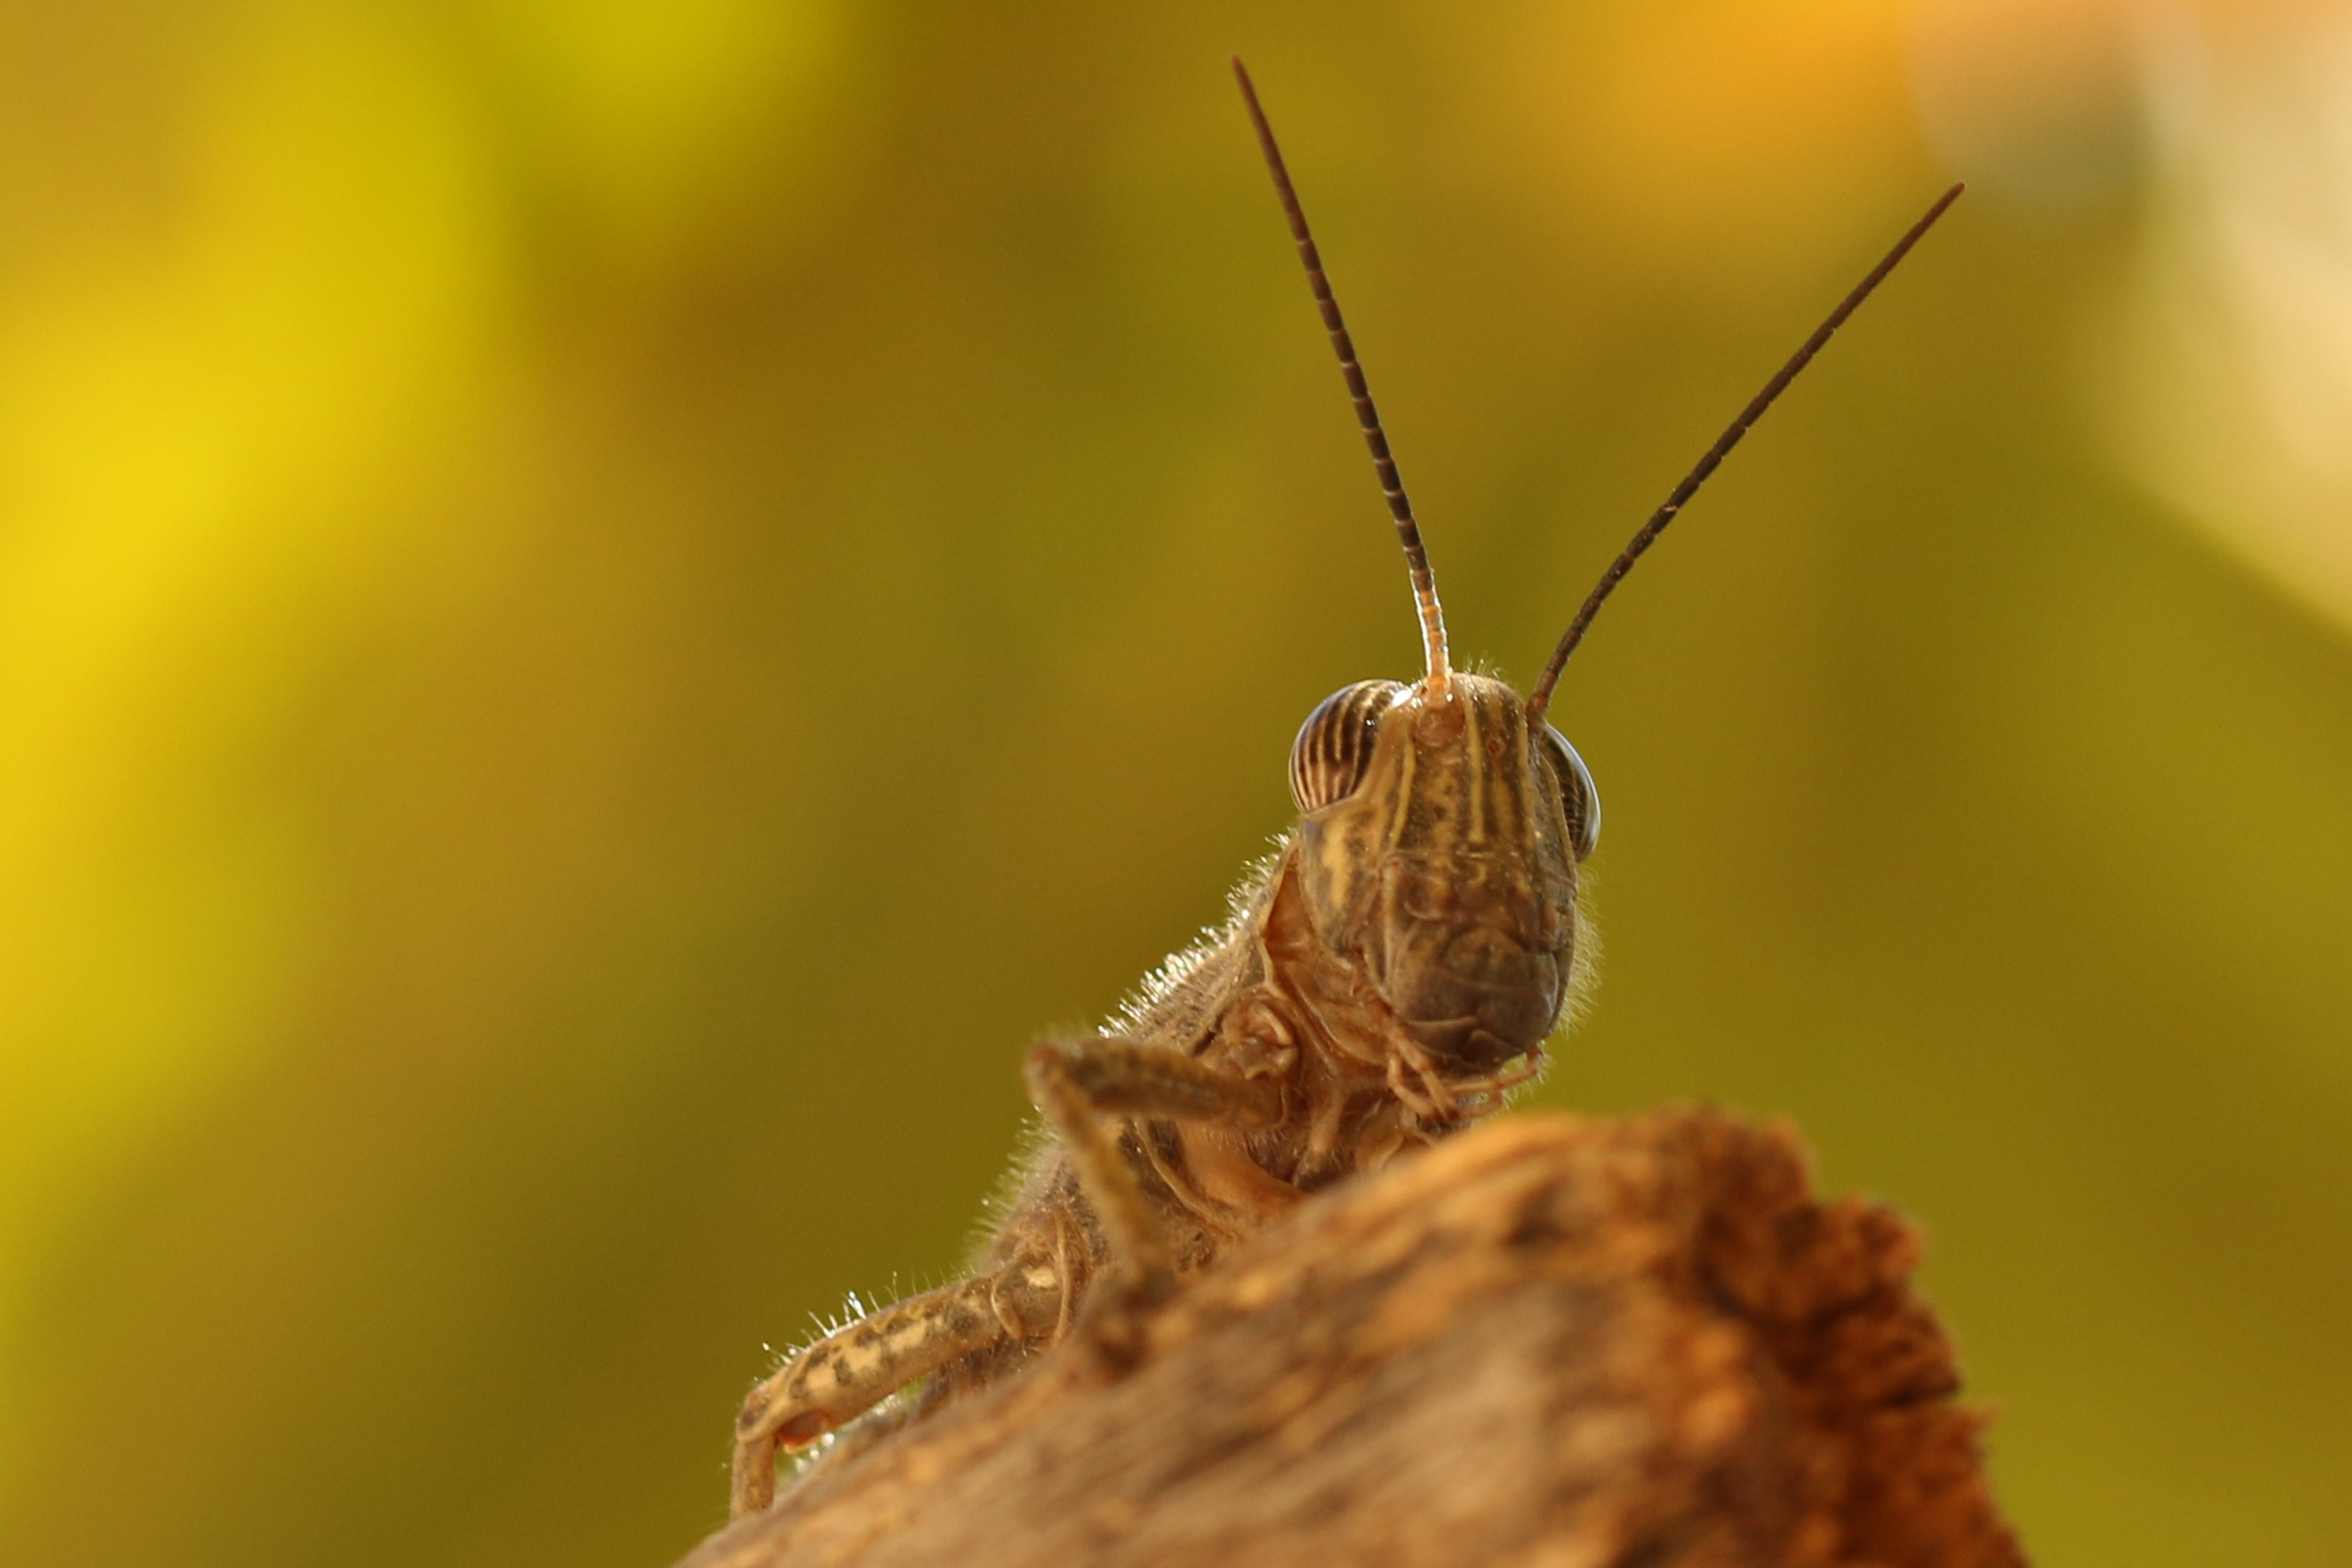
nature, photography, leaf, wildlife, insect, macro, moth, close, fauna, invertebrate, close up, grasshopper, macro photography, arthropod, plant stem, moths and butterflies, true bugs, cricket like insect